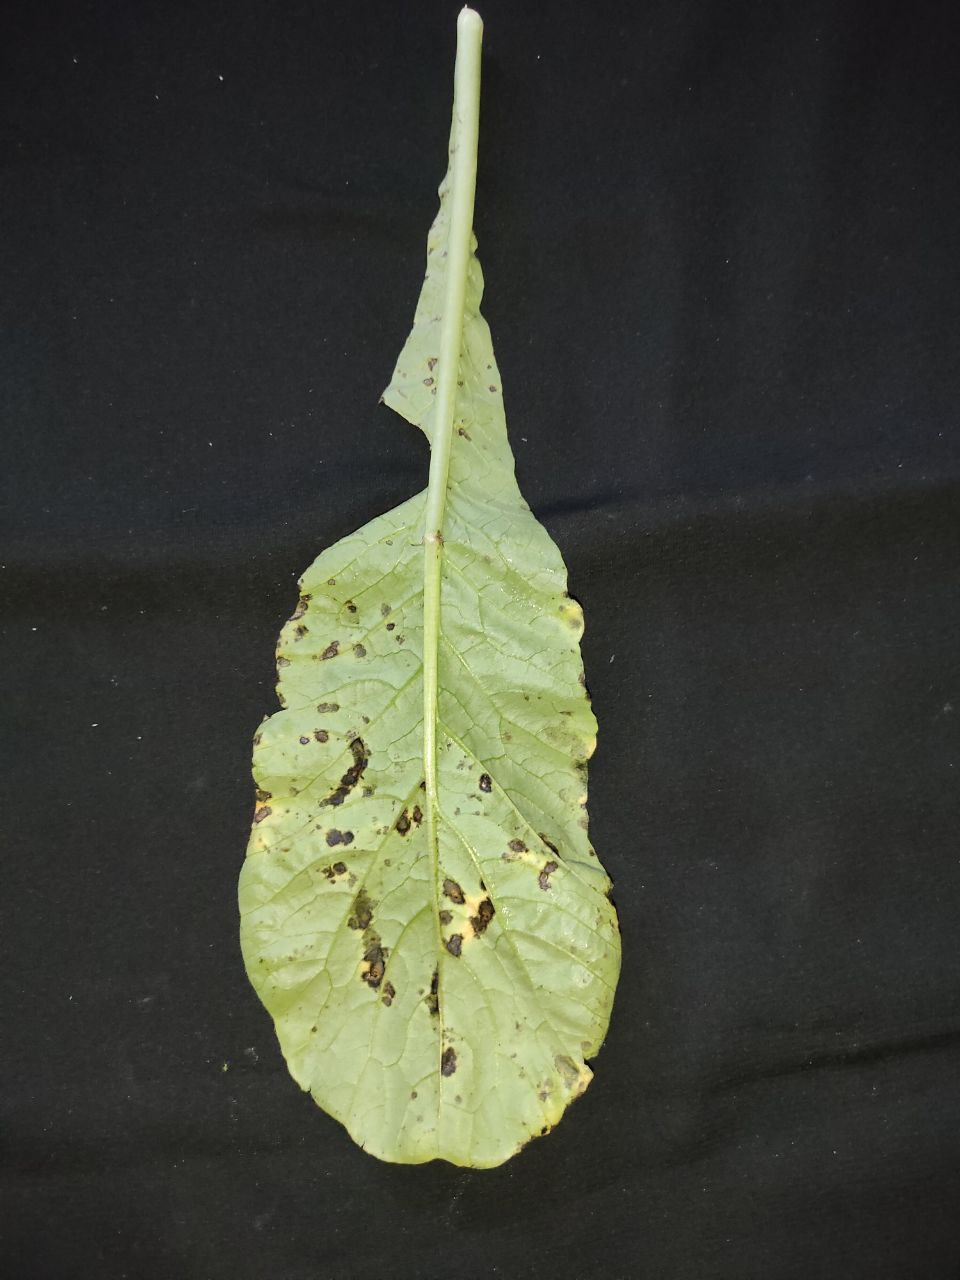
Label: Black leaf spot